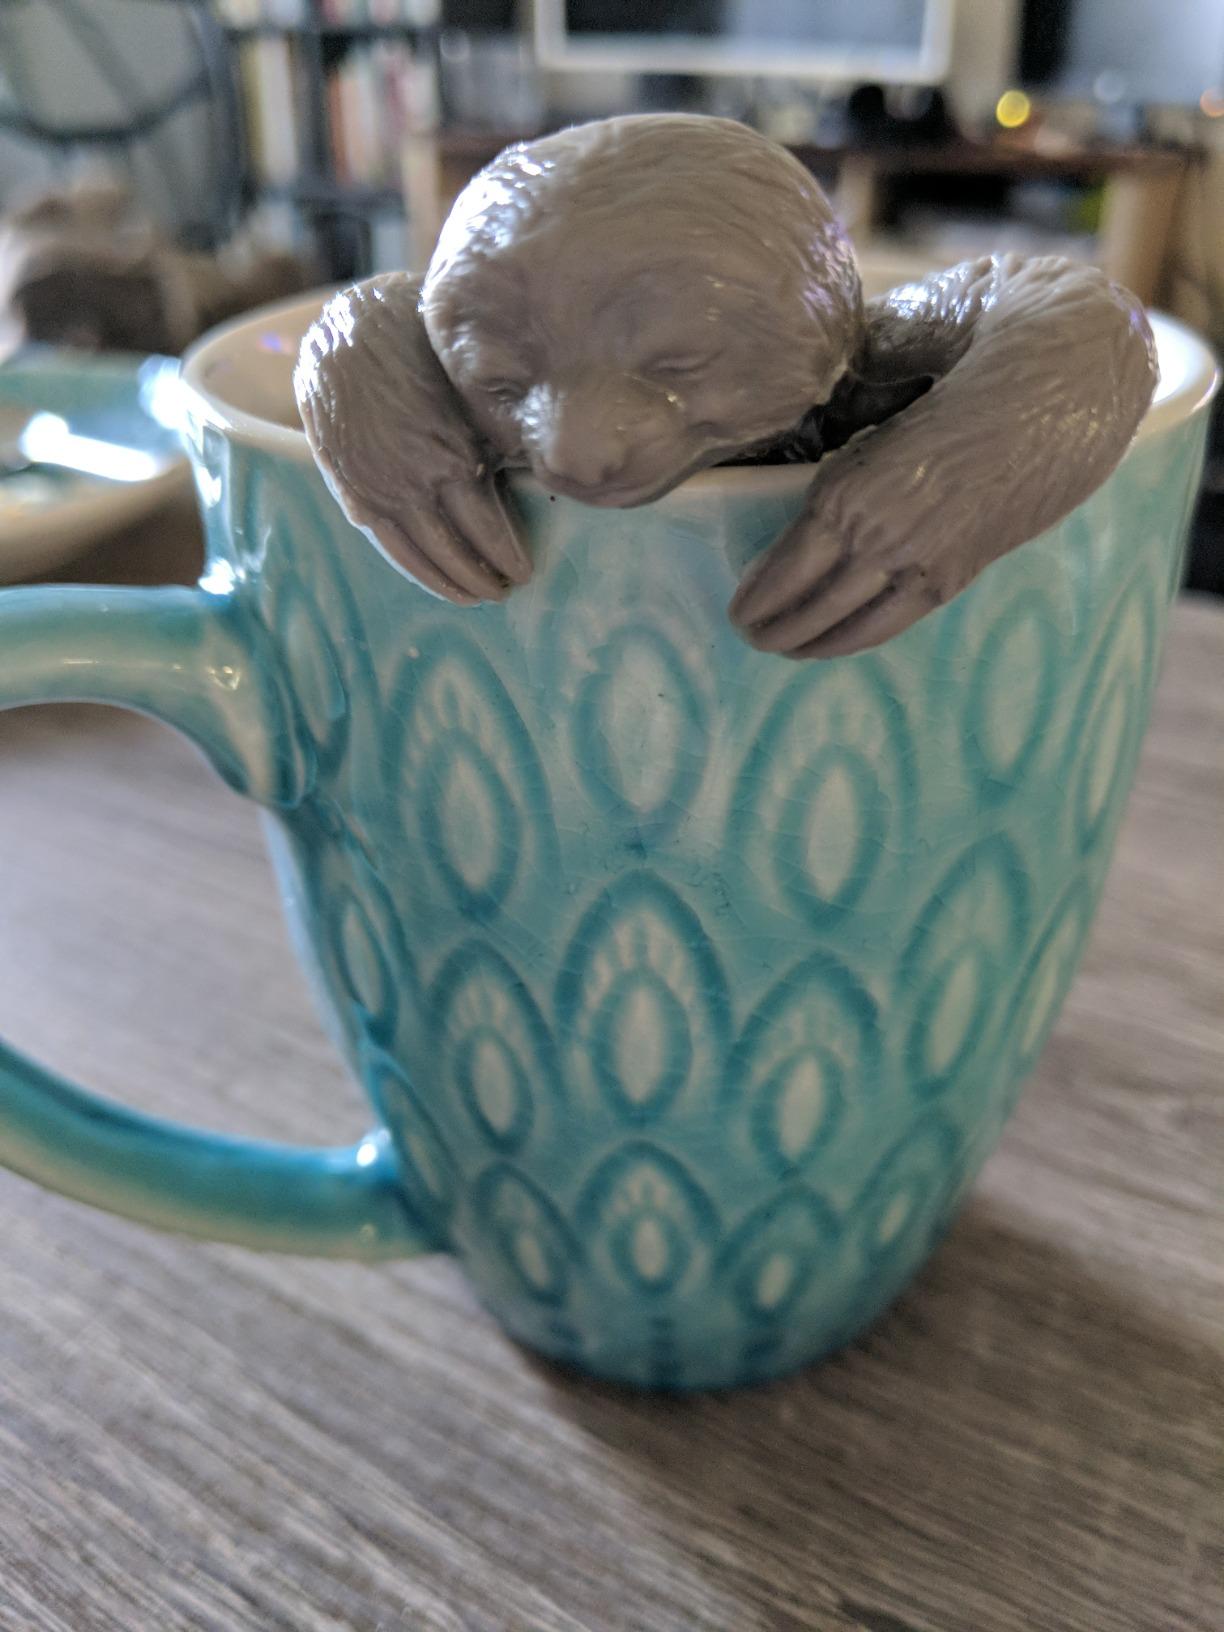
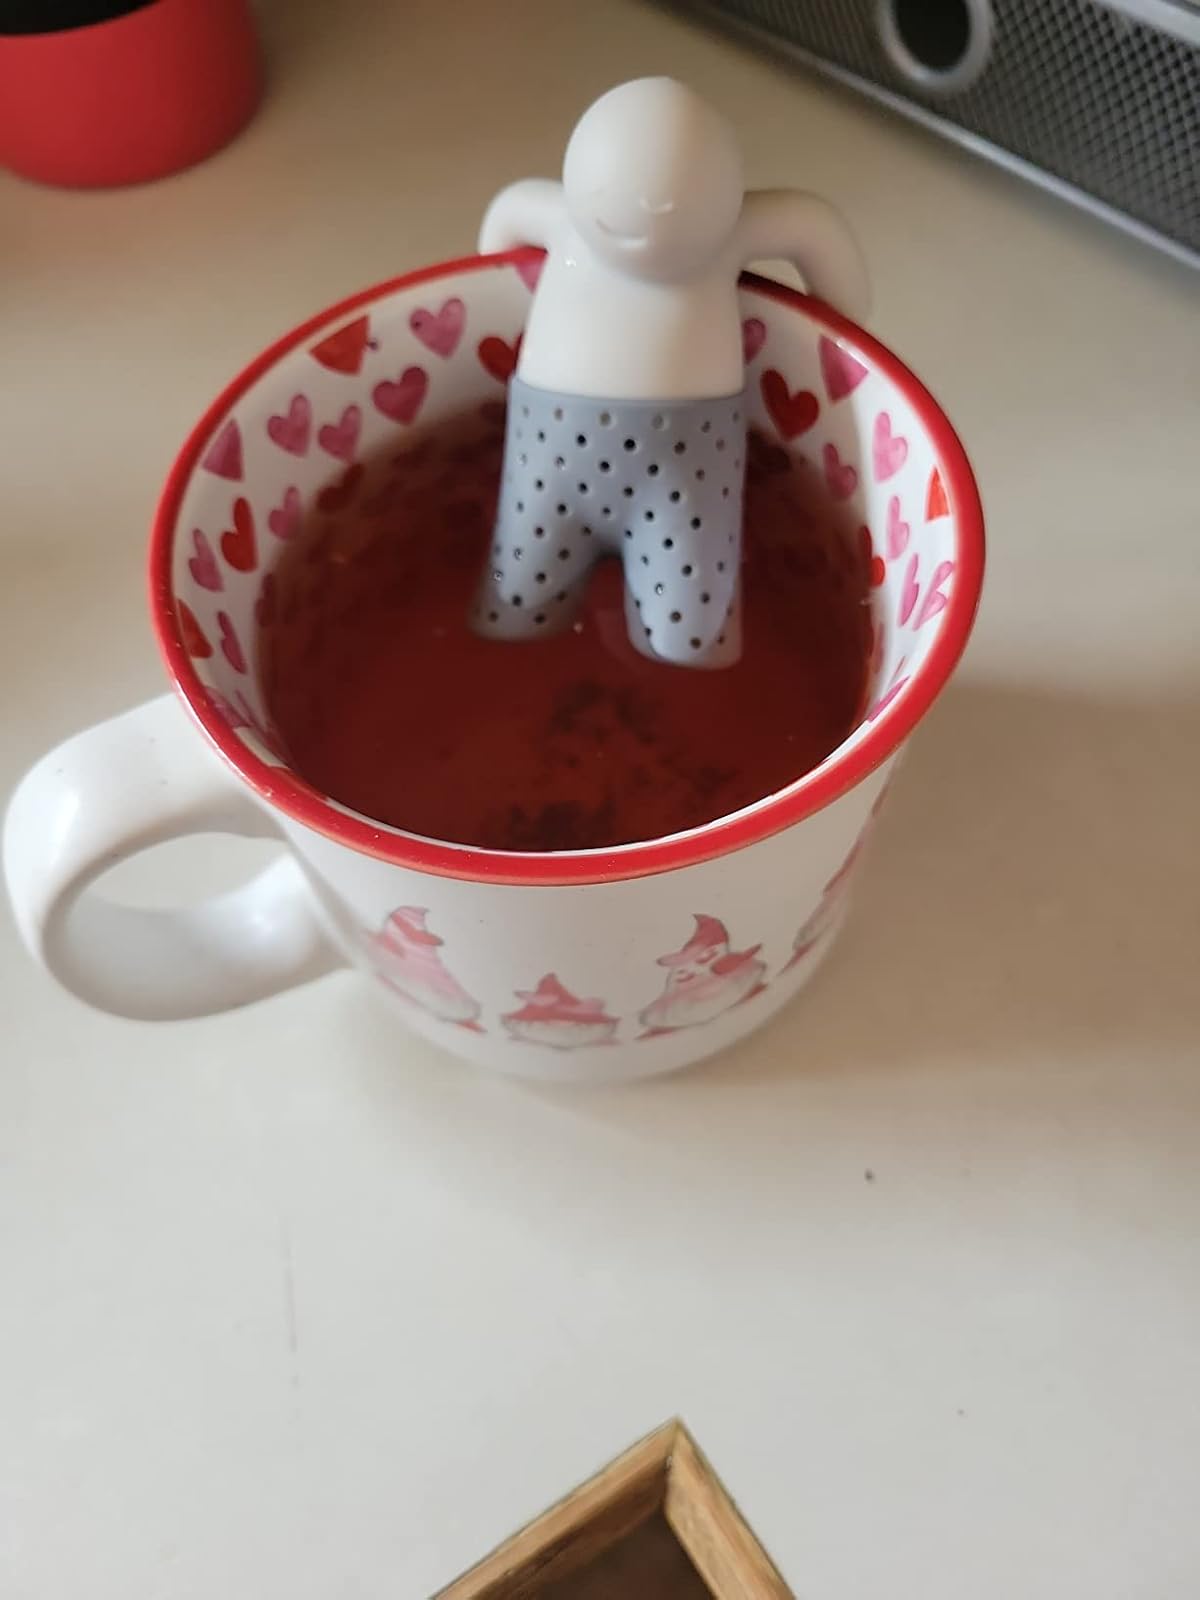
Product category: items_tea
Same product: no